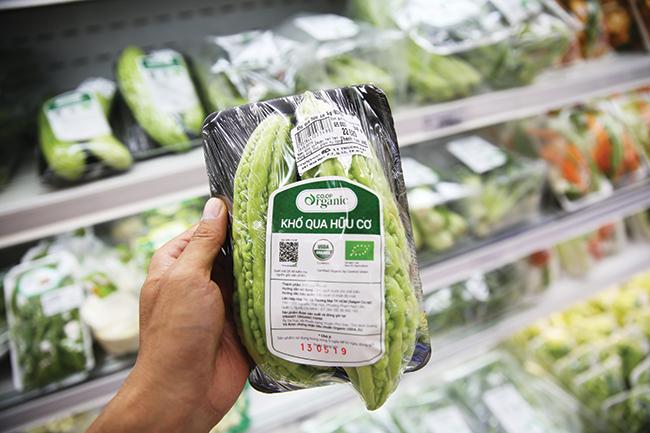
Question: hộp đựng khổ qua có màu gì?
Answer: hộp đựng khổ qua có màu đen